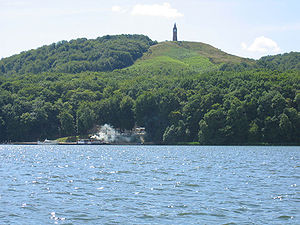
Julsø
Himmelbjerget, med Hjejlen i forgrunden.
Himmelbjerget, med Hjejlen i forgrunden.
Himmelbjerget, med Hjejlen i forgrunden.
Julsø ved Silkeborg er den største og dybeste af Himmelbjergsøerne mellem Ry og Silkeborg i det Midtjydske Højland. Da den gennemstrømmes af Gudenåen, er den samtidig også en del af Gudenåsystemet.